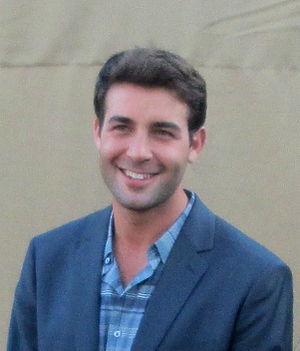
James Wolk, né le 22 mars 1985 à Farmington Hills dans le Michigan, est un acteur américain.